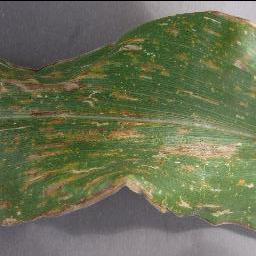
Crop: corn
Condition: (maize)_cercospora_spot_gray_spot